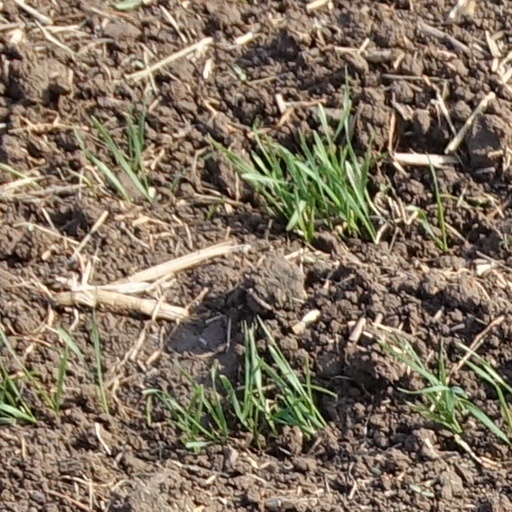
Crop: wheat